John Rentoul

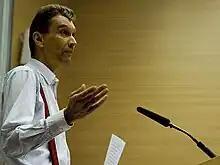
Speaking in 2009 at QMUL

John Tindal Rentoul (born 25 September 1958) is a British journalist. He became the chief political commentator for "The Independent" in 2004.